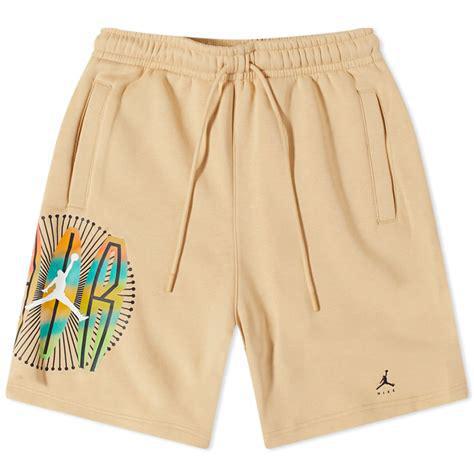
Brand: Jordan
Model: Jumpman MVP